Arresting gear

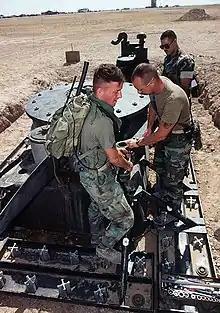
U.S. Marines work on an arresting engine for a land based arresting system. Note reel for nylon tape in background.

Land-based military airfields operating fighter or jet trainer aircraft also use arresting gear systems, although they are not required for all landings. Instead, they are used for landing aircraft on short or temporary runways, or for emergencies involving brake failure, steering problems or other situations in which using the full length of the runway is not possible or safe. There are three basic types of land based systems: permanent, expeditionary, and overrun gear.